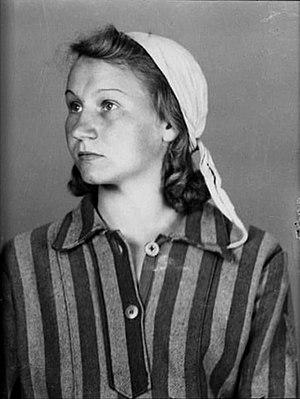
Zofia Posmysz-Piasecka est une journaliste et écrivaine polonaise, résistante pendant la Seconde Guerre mondiale, membre de l'Armia Krajowa, survivante des camps de concentration d'Auschwitz et de Ravensbrück. Elle témoigne de son expérience des camps dans le roman autobiographique La Passagère publié en 1962 et traduit en 15 langues. Il a également été adapté à la radio, porté à l'écran par Andrzej Munk et mise en musique pour l'opéra par Mieczysław Weinberg.